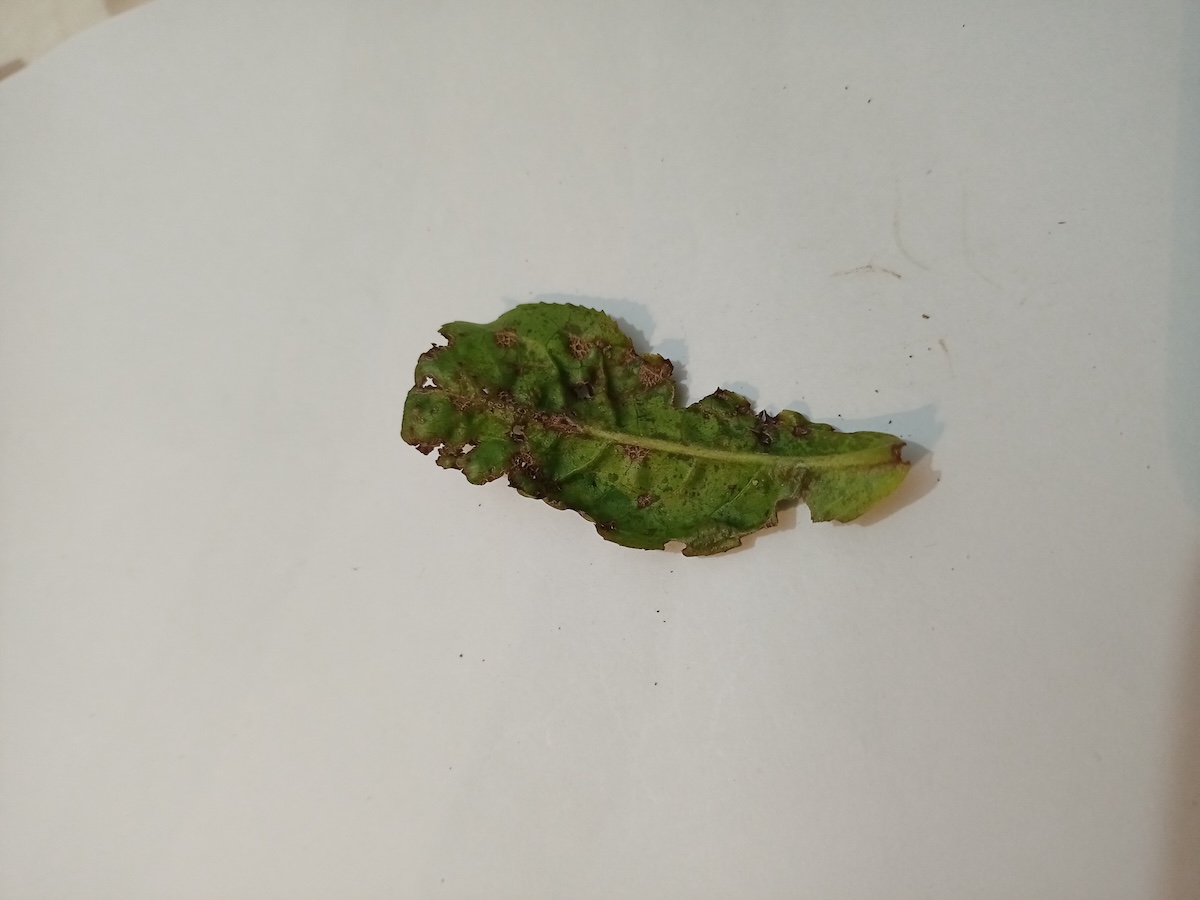
Label: Green mirid bug